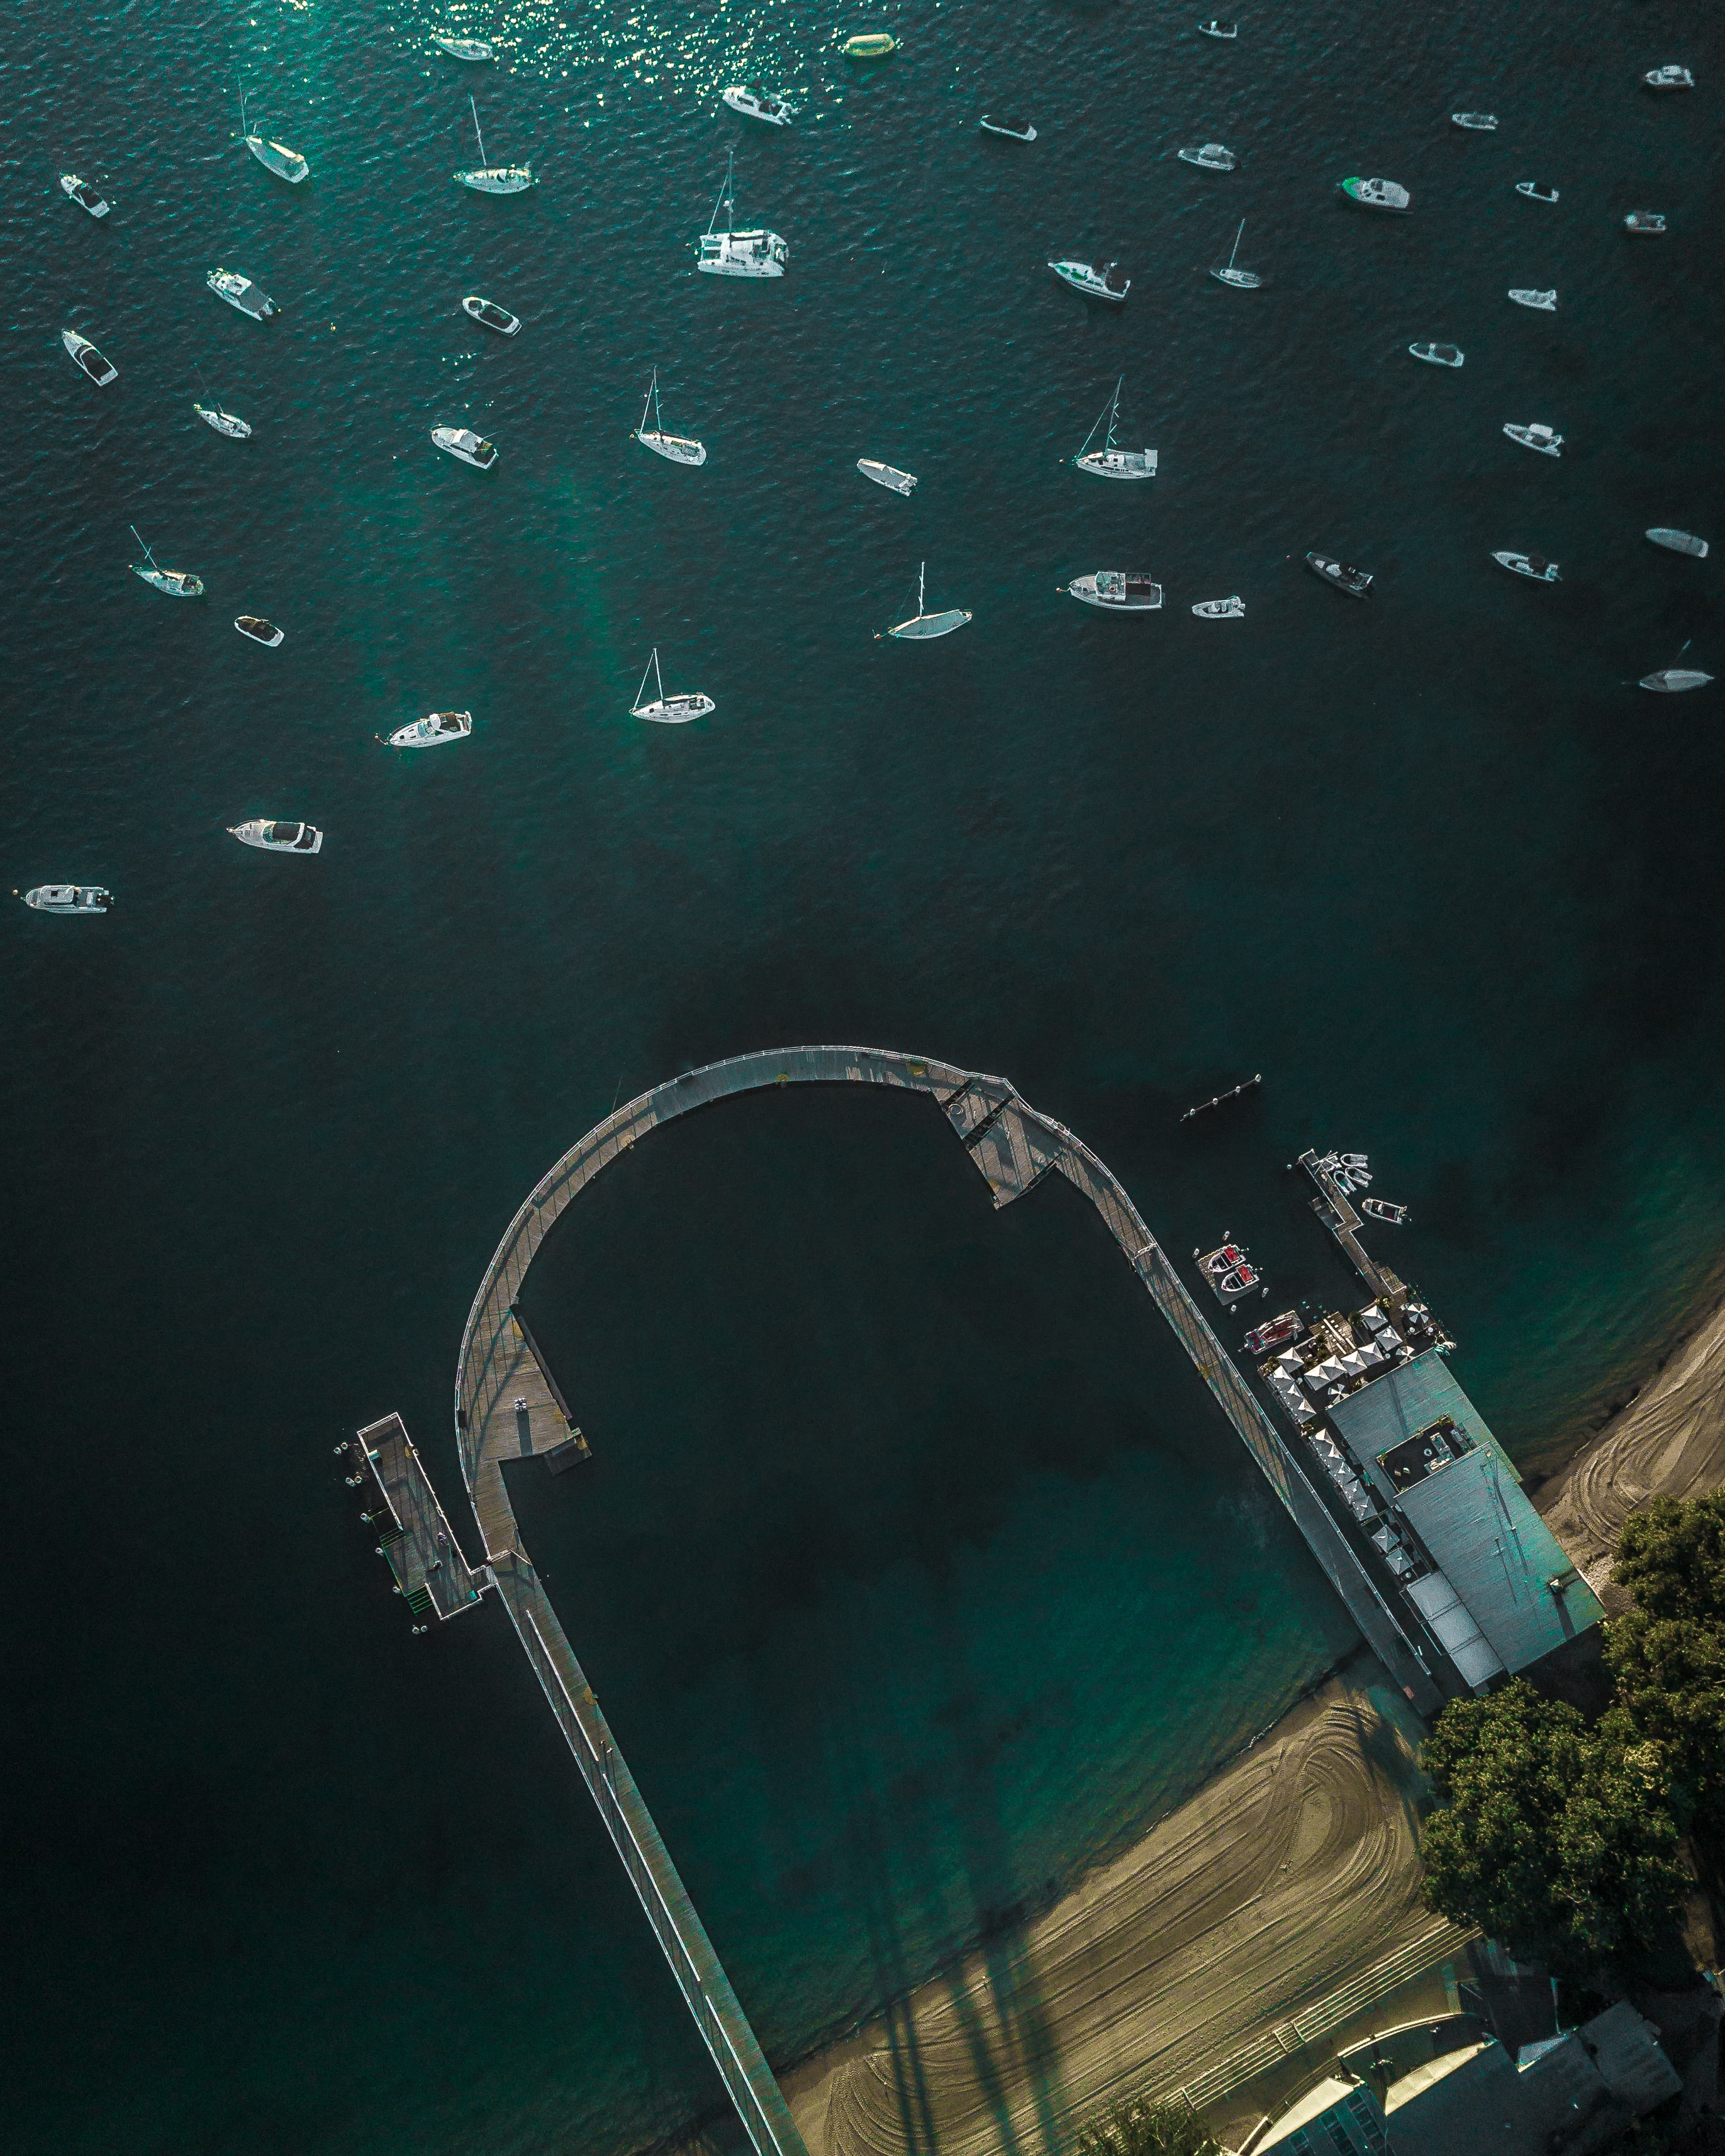
water, sky, turquoise, architecture, photography, night, city, fixed link, sea